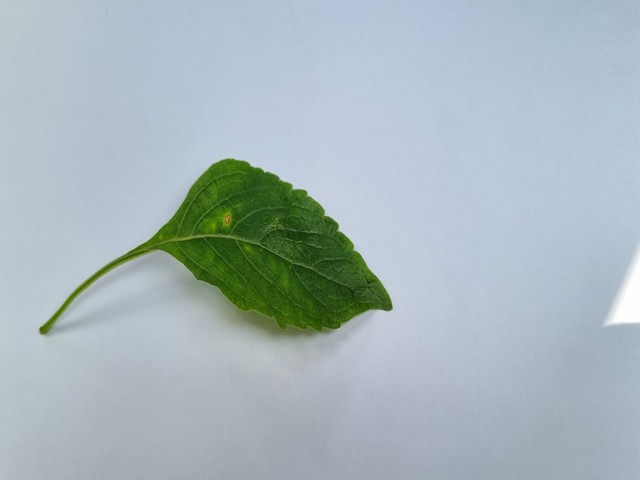
Plant: ramtulsi